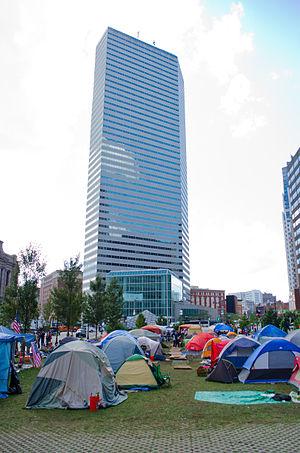
Occupy Wall Street ou Occupy New York est un mouvement de manifestation de contestation pacifique dénonçant les abus du capitalisme financier. Le mouvement débute le 17 septembre 2011 alors qu'environ 1 000 personnes manifestent dans les environs de Wall Street, le quartier de la bourse à New York. Une partie des manifestants érigent des installations de fortune dans le parc Zuccotti, « occupant » l'endroit dans une sorte de sit-in. Au cours des semaines suivantes, plusieurs centaines de manifestants vivent et dorment dans le parc.